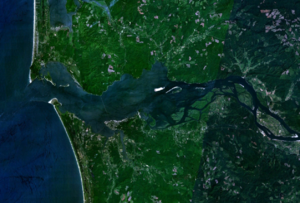
Photo satellite de l'embouchure du fleuve Columbia
Le Columbia est un fleuve circulant du Canada aux États-Unis avant de se jeter dans l'océan Pacifique.
Le banc de sable du Columbia est un ensemble de bancs de sable à l'embouchure du fleuve Columbia entre les États américains de l'Oregon et de Washington.